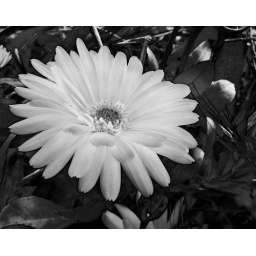
trying to get my head around effect of toning black and white pictures. this is the basic black and white version...